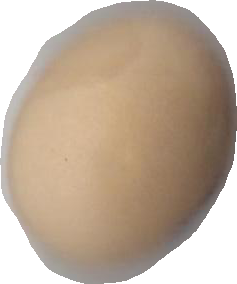
Variety: Anjasmoro